Villa Parisi

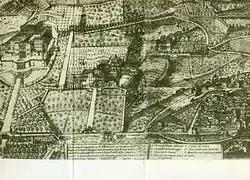
Old print of Villa Parisi-Borghese 1620 author Matteo Greuter

Villa Parisi - Borghese is a villa in Frascati, now in Monte Porzio Catone municipal territory, Italy.